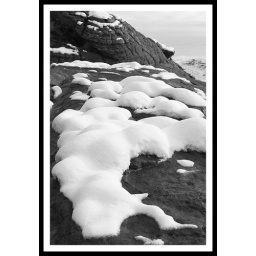
snow over red rock 2